John Carlson (American football)

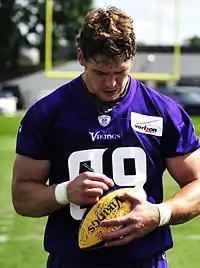
Carlson in 2013

Carlson was selected by the Seahawks in the second round (38th overall) of the 2008 NFL draft. On July 26, he signed a $4.52 million contract which included $2.5 million guaranteed.